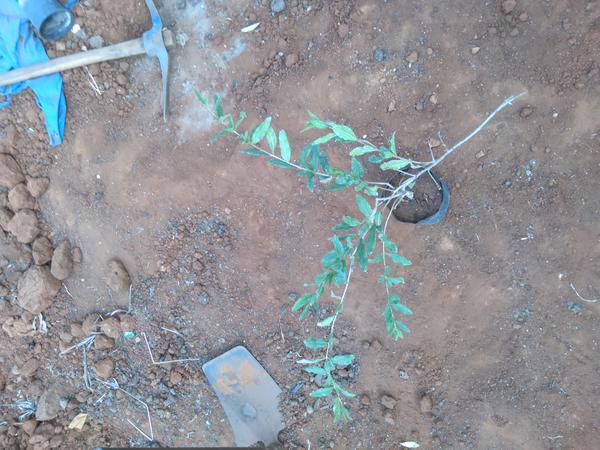
Plant: Pomegranate